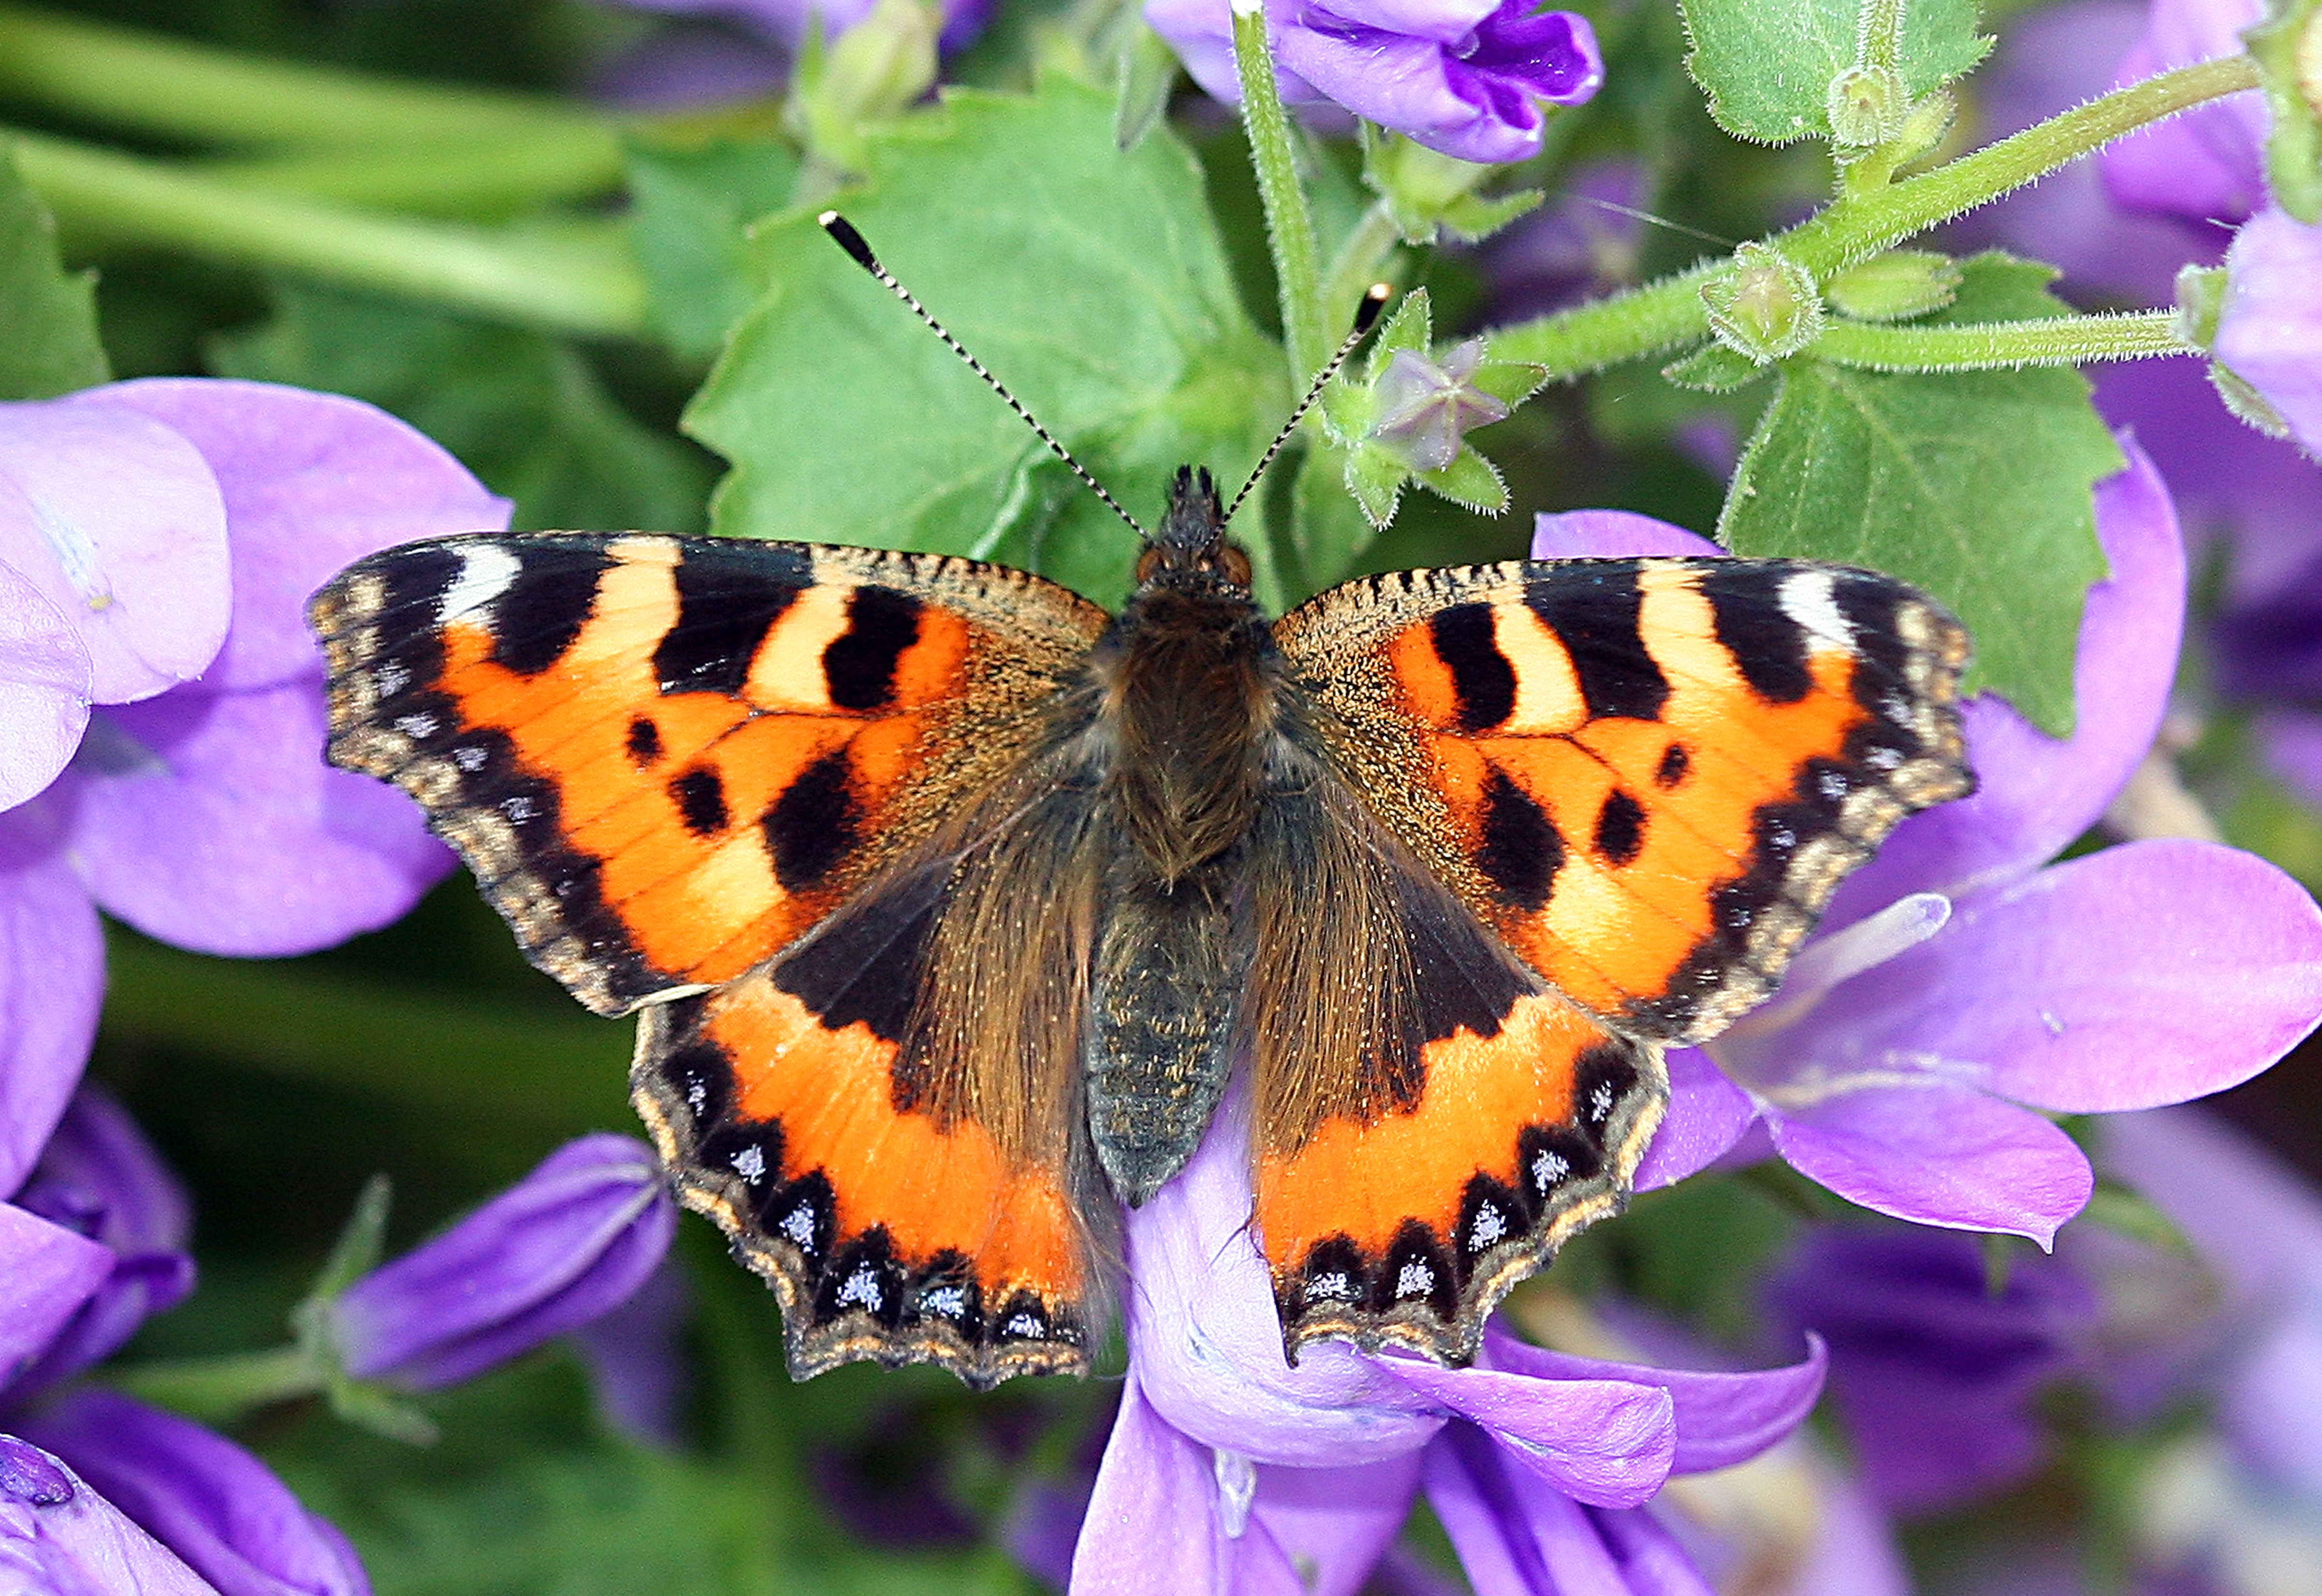
nature, flower, floral, wildlife, spring, insect, macro, butterfly, fauna, invertebrate, nectar, macro photography, arthropod, pollinator, moths and butterflies, lycaenid